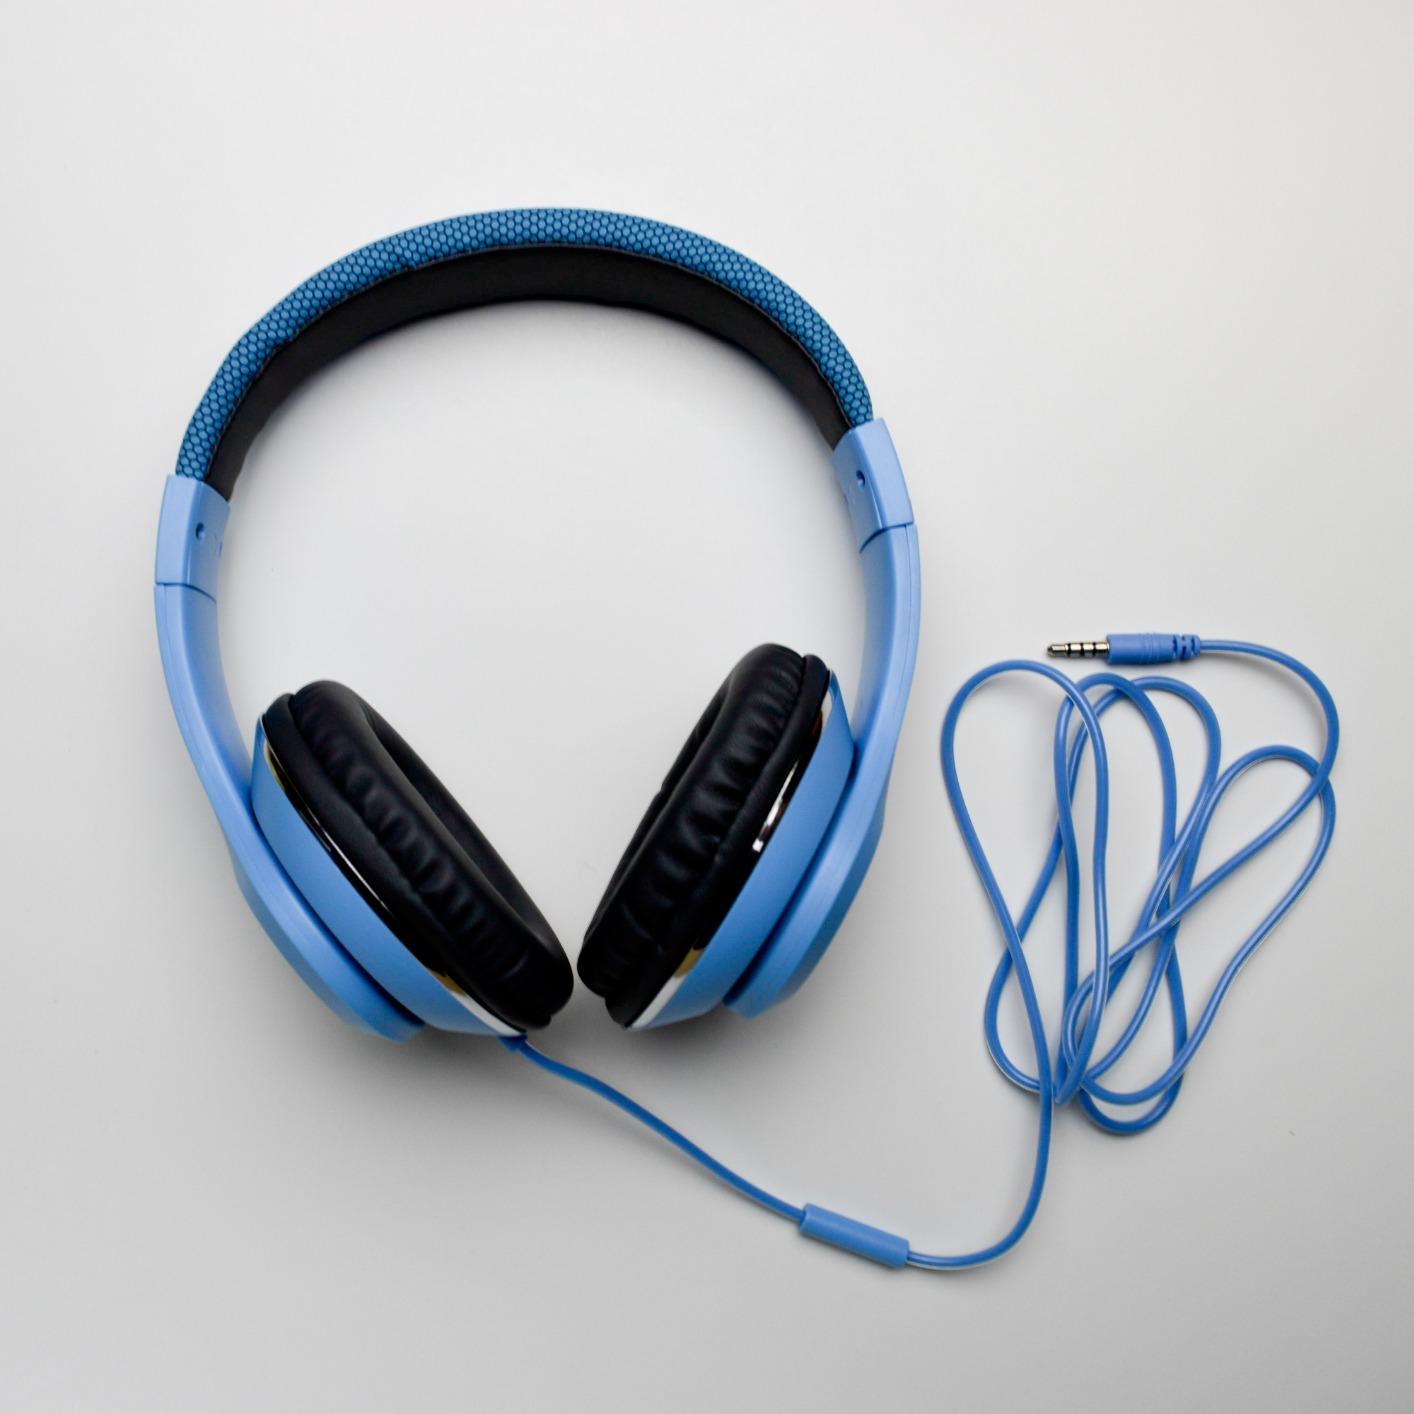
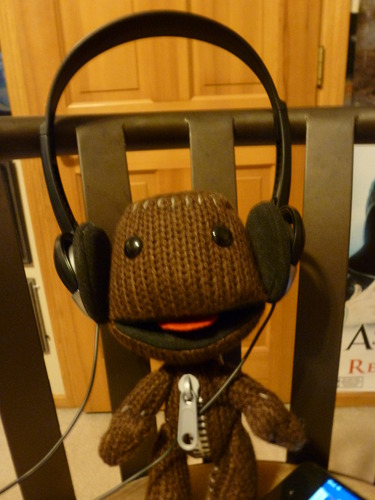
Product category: headphones
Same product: no